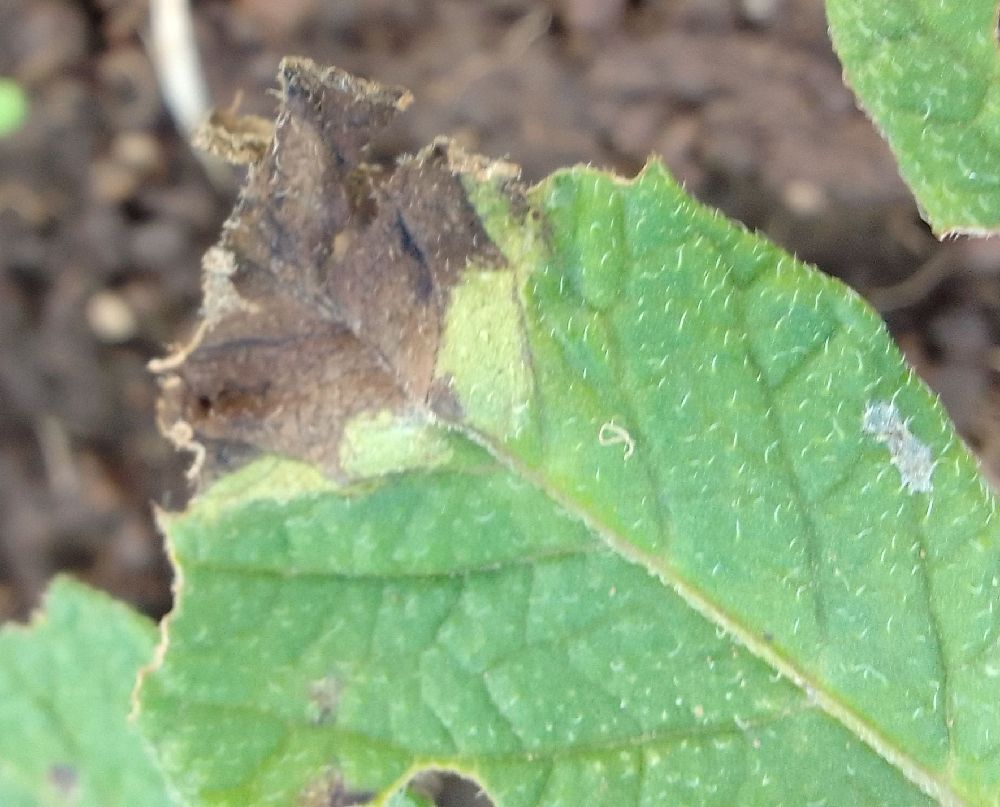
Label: Late blight